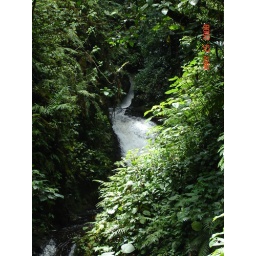
Stream in the Monteverde cloud forest